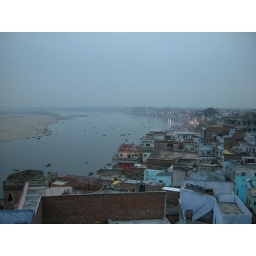
View from guest house in Varanasi, looking out over the Ghats on the Ganges river